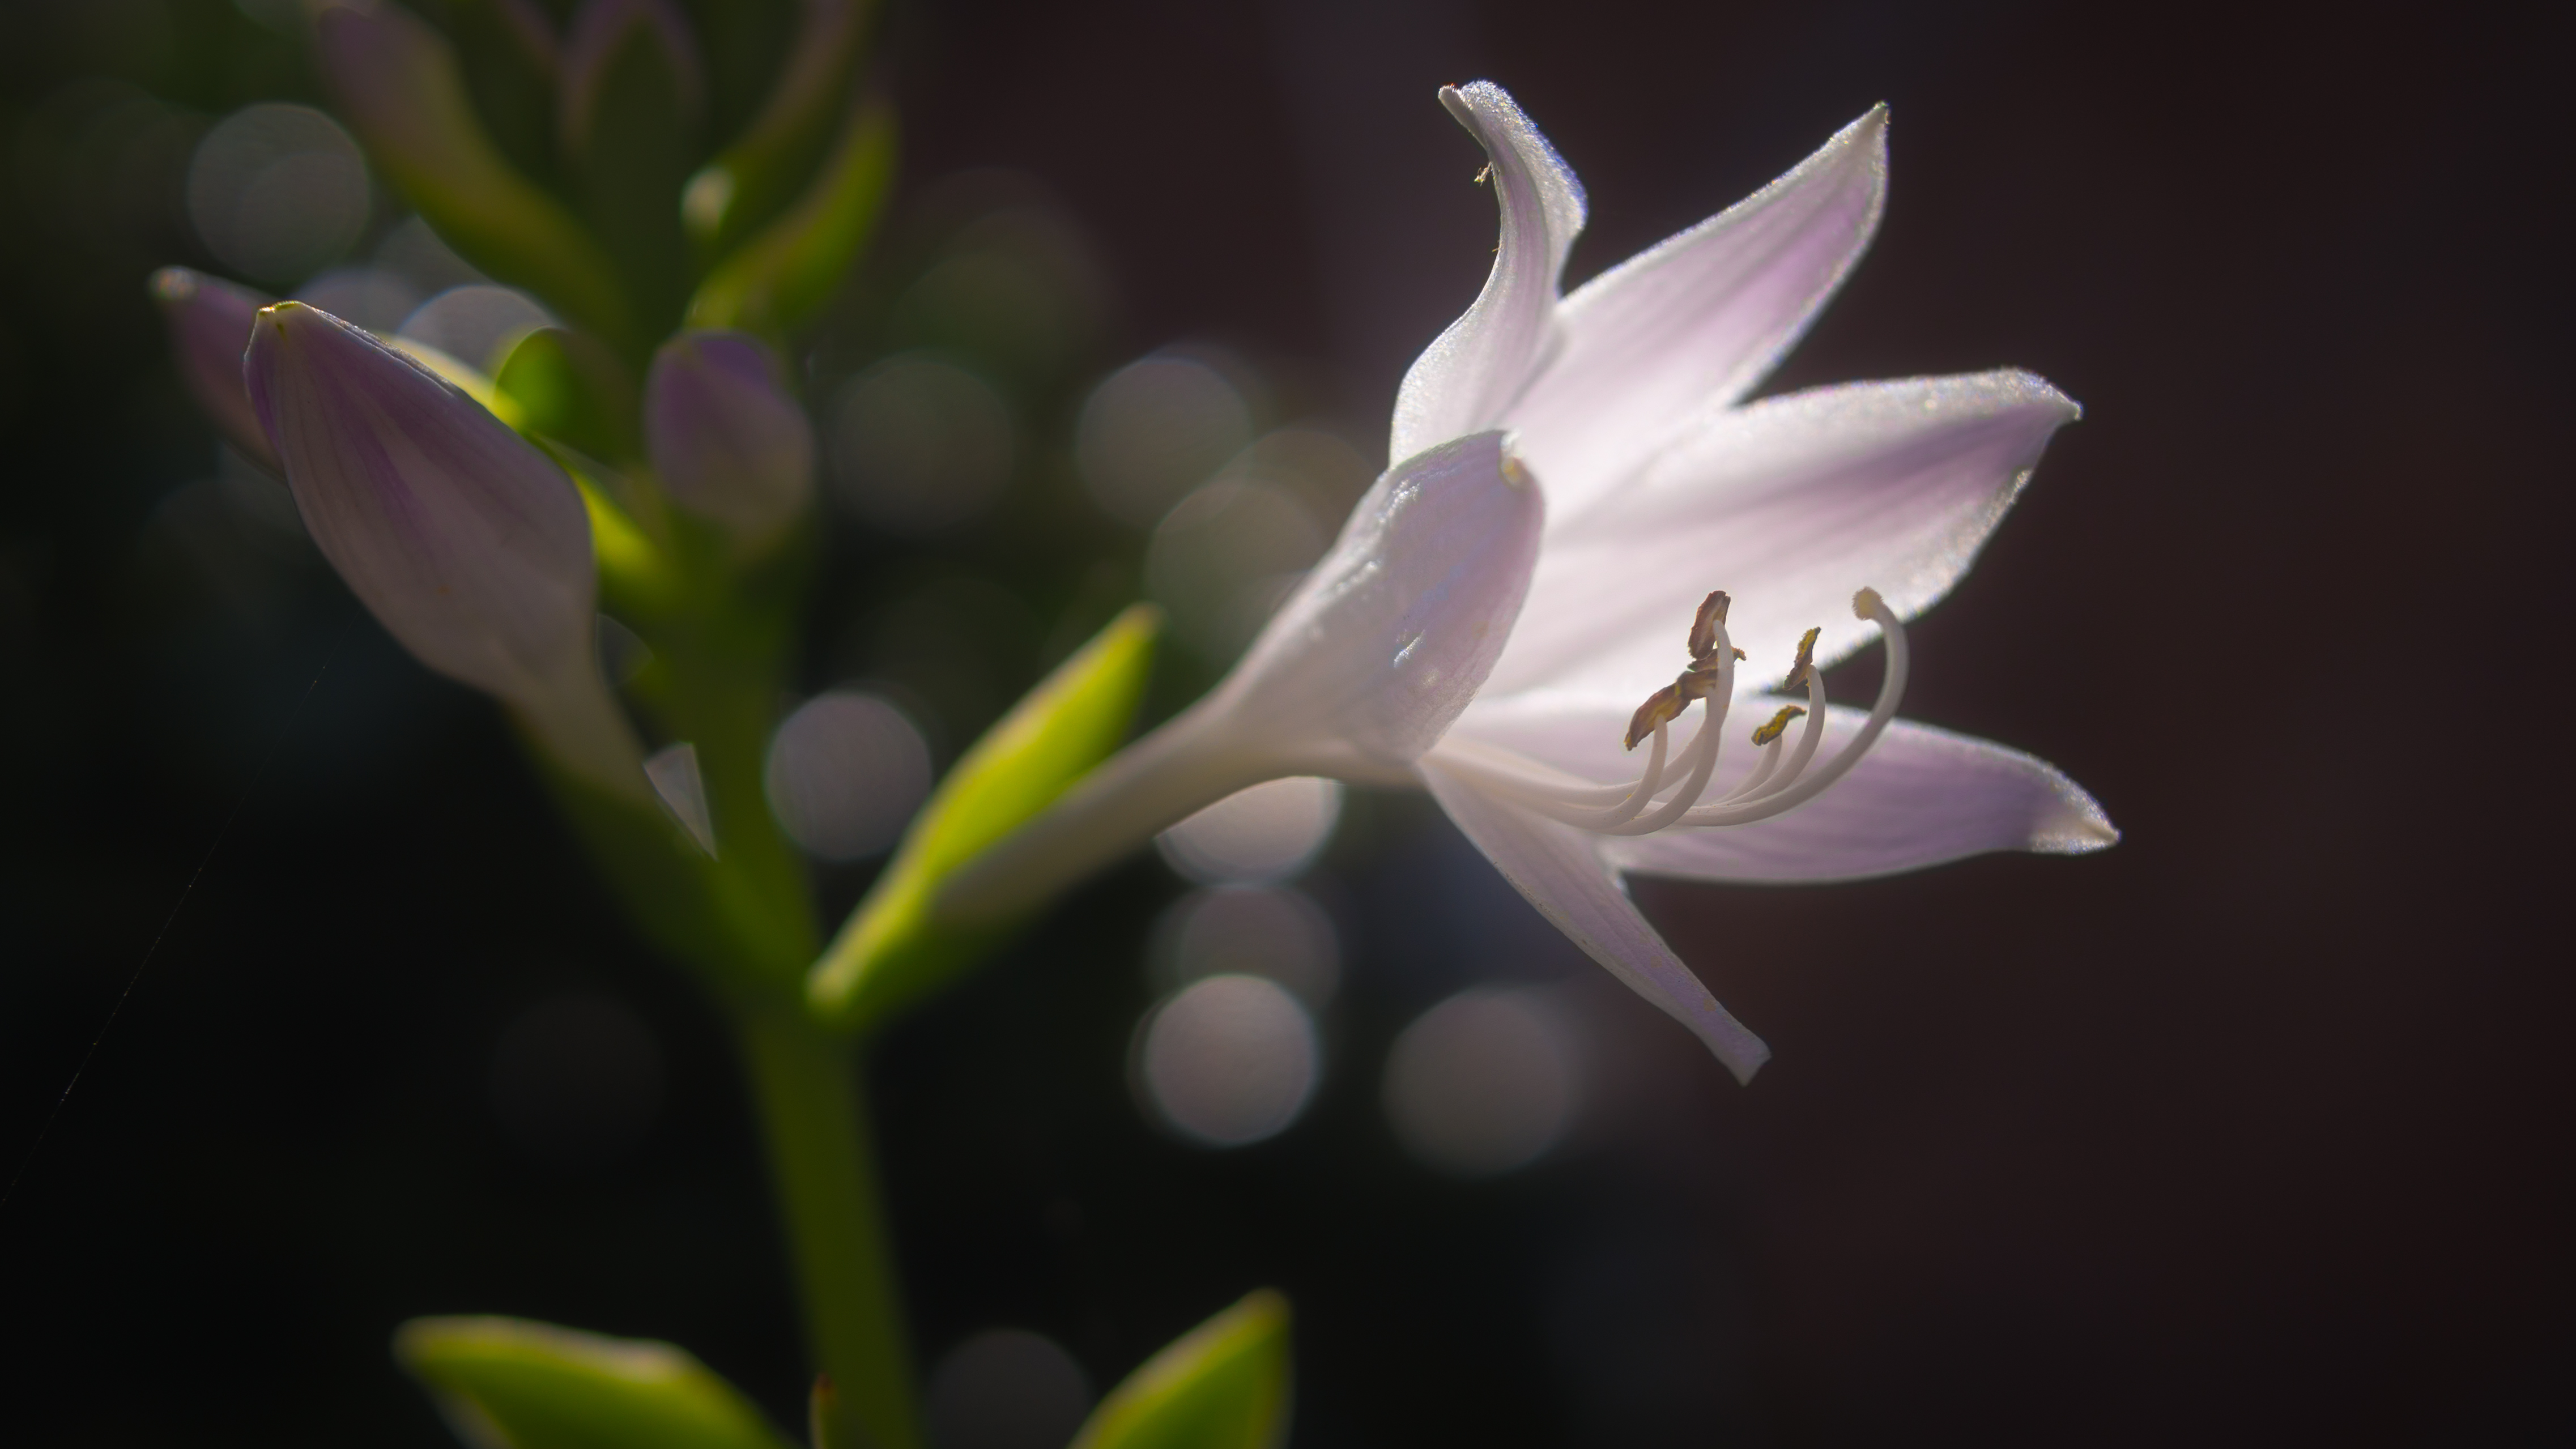
nature, blossom, plant, photography, flower, petal, bloom, macro, botany, flora, wildflower, close up, lily, macro photography, flowering plant, flower buds, plant stem, land plant